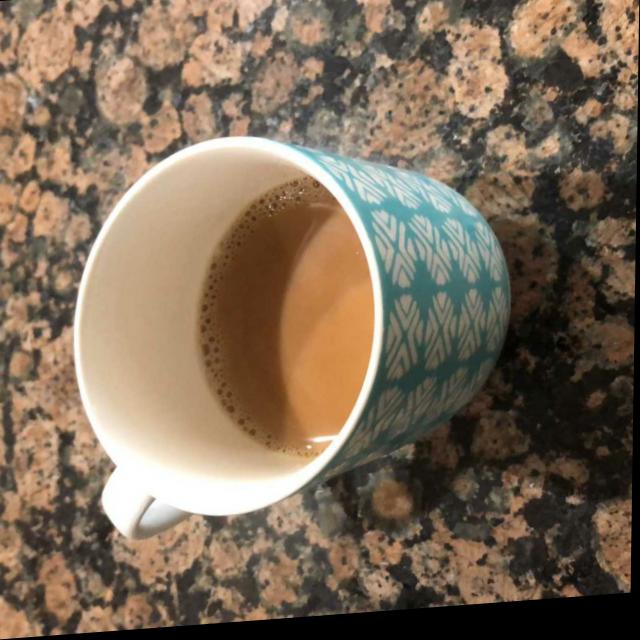
Dish: chai